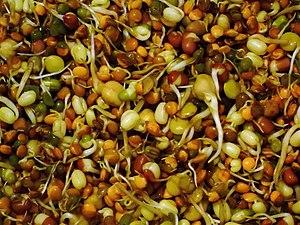
Les graines germées, aussi appelées germinations sont des graines que l'on a fait germer, en général hors sol, à des fins d'alimentation, de boisson ou de préparation de semis.
La graineterie Roux de Carpentras, fondée en 1907, au 34 rue Bel Air à Carpentras en Vaucluse, reste un exemple rare de l'industrie des semences, qui ne compte aujourd'hui que cinq établissements de ce type en France, dont seulement deux autres sont répertoriés par l'inventaire général du patrimoine culturel. Depuis l'arrêté du 9 septembre 2005, le bâtiment est inscrit au titre des Monuments historiques. La graineterie fonctionne pendant presque un siècle de 1919 jusqu'au début des années 2000.
Dans le cycle de vie des « plantes à graines », appelées spermatophytes, la graine est la structure qui contient et protège l'embryon végétal. Elle est souvent contenue dans un fruit qui permet sa dissémination.
Les réserves de céréales constituent un élément vital pour la survie des groupes humains. Apparue aux environs de la révolution néolithique, la maîtrise du stockage des céréales est essentielle dans l'organisation de la plupart des sociétés car elle est impliquée dans trois activités humaines majeures :
L'épidémie de gastro-entérite et de syndrome hémolytique et urémique de 2011 en Europe, est une épidémie due à la bactérie Escherichia coli O104:H4 du type Escherichia coli entérohémorragique ayant commencé en Allemagne à la mi-mai 2011. Causée par des graines germées issues de l'agriculture biologique, elle a fait 53 morts et c'est l'épidémie la plus importante de ce type qui soit connue. Elle a entraîné une crise alimentaire et économique dans la filière agricole espagnole, puis dans tous les pays européens, d'autant qu'un embargo de la Russie sur tous les légumes en provenance de l'Union européenne est venu s'ajouter à la méfiance des consommateurs.